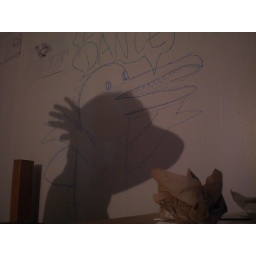
I realized I could make my shadow look like a giant bird was sitting in my chair.